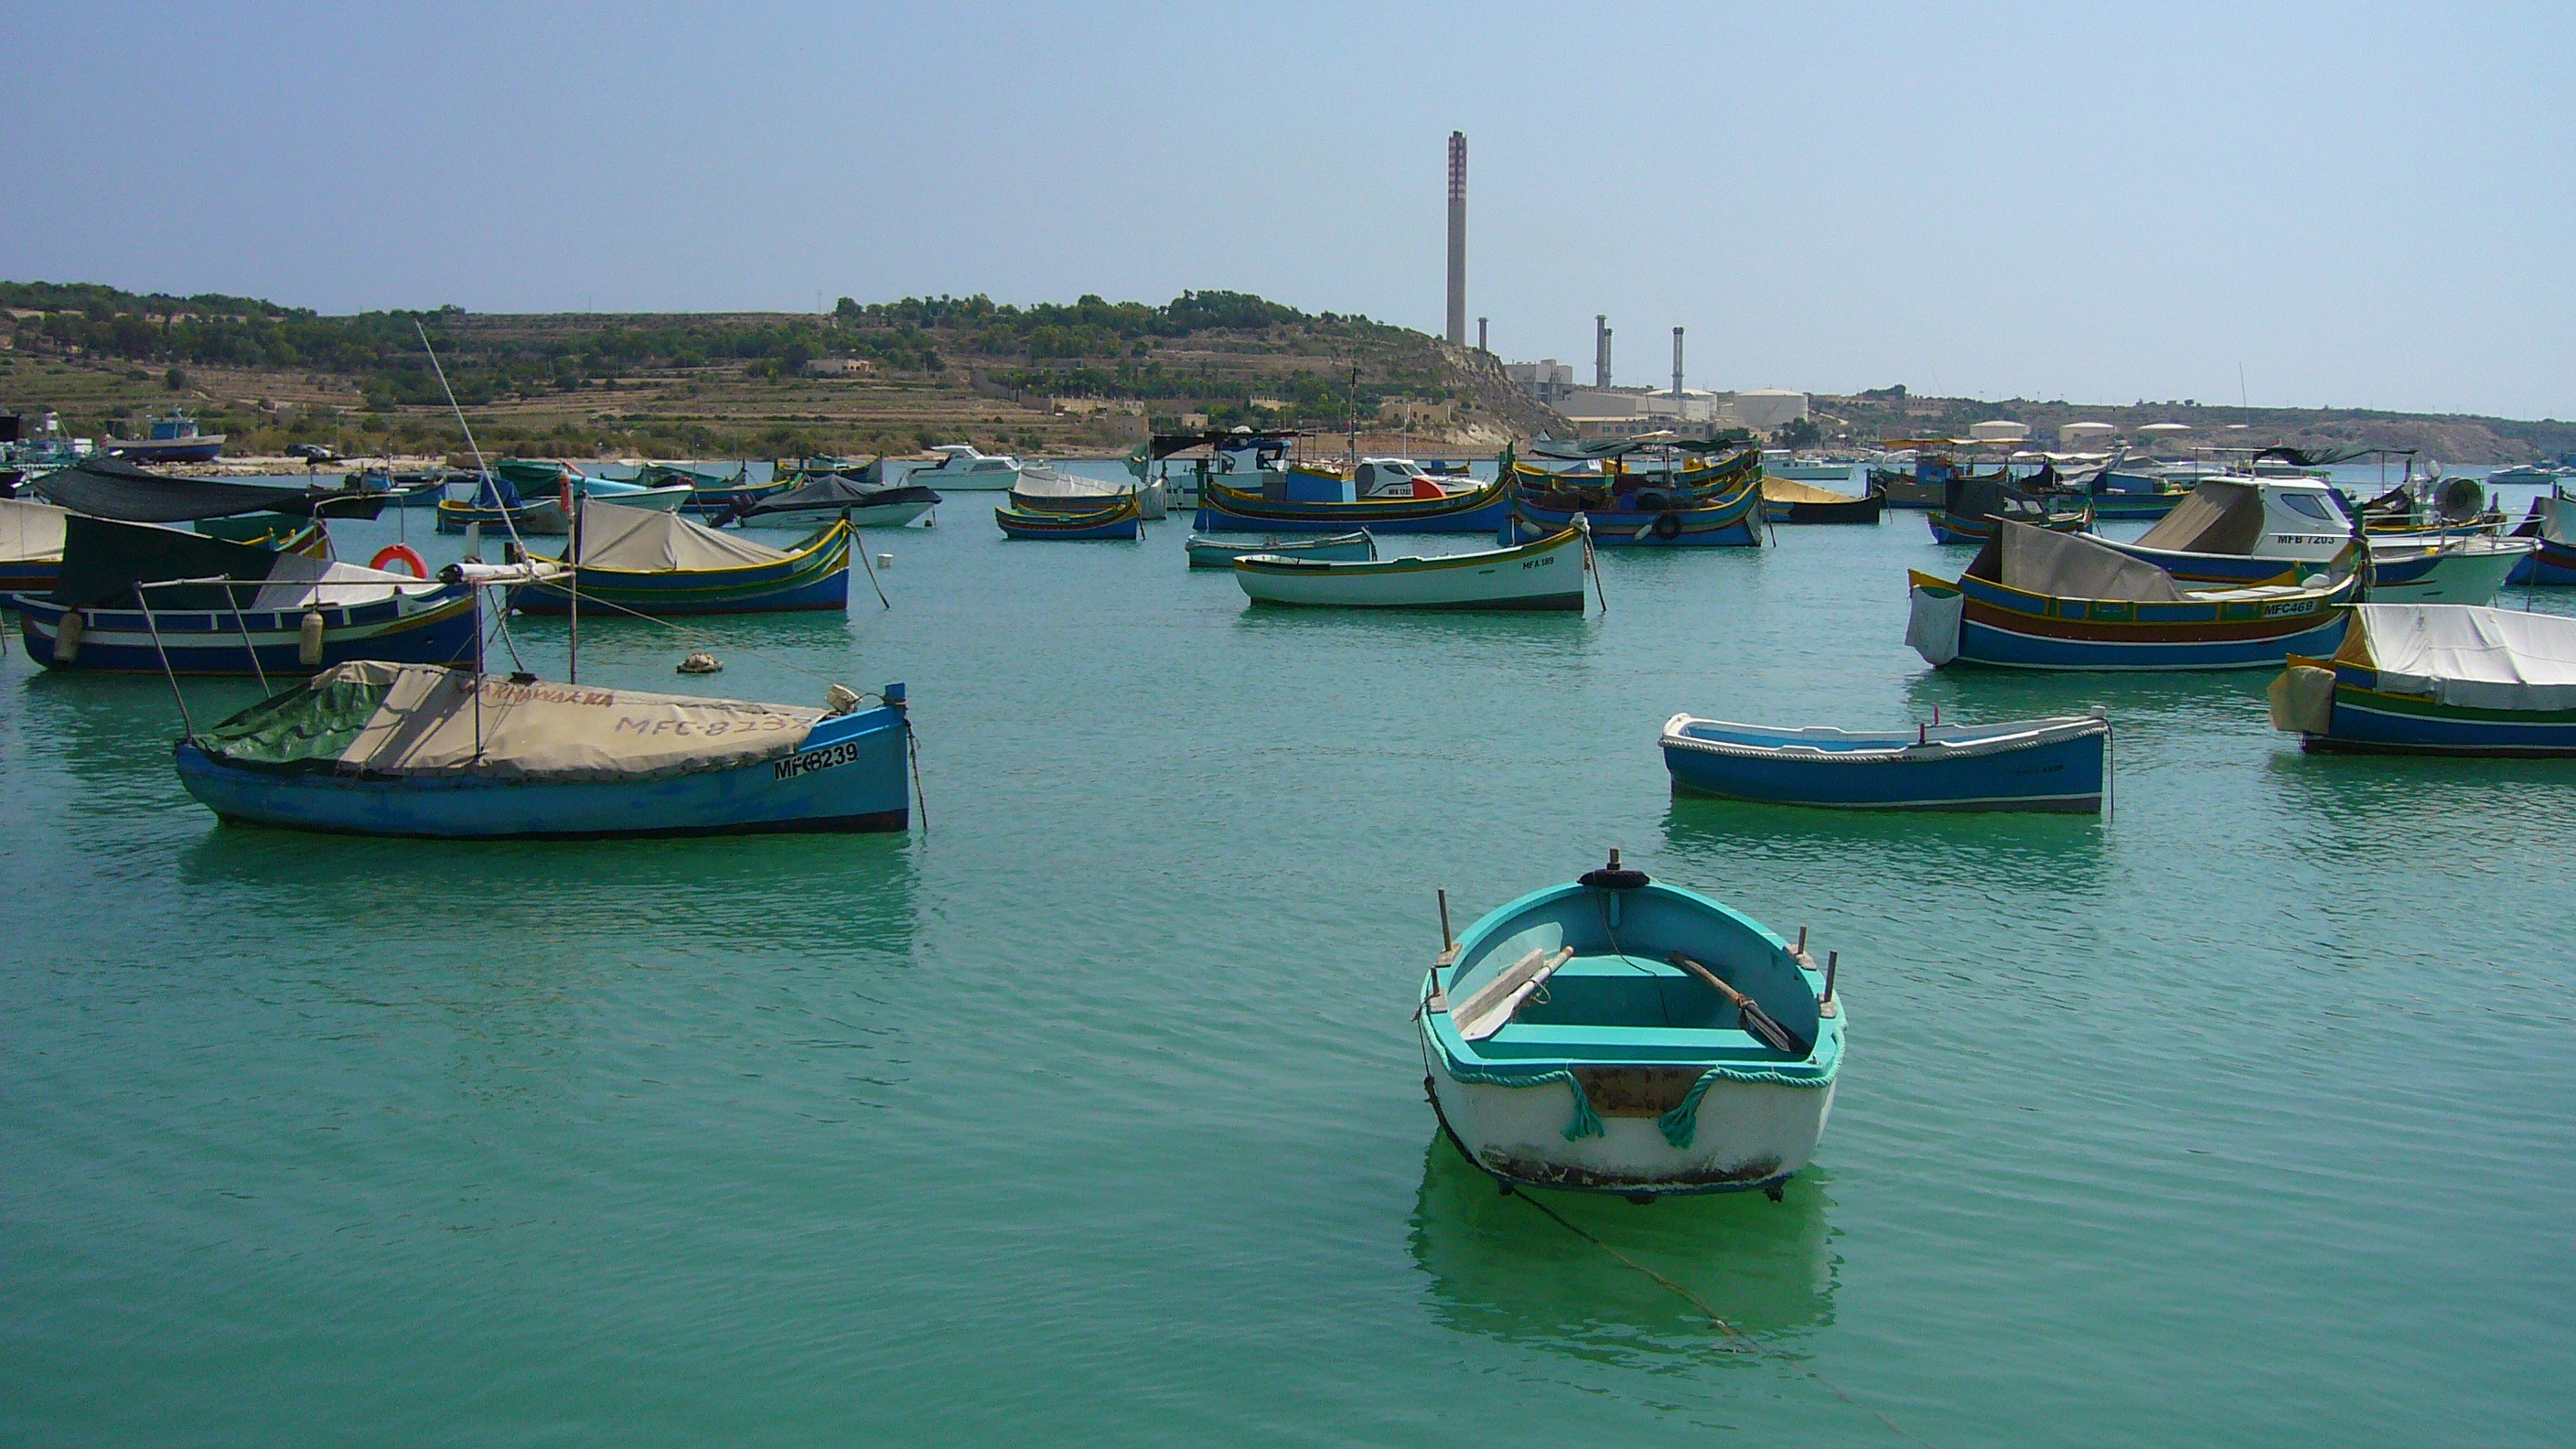
sea, coast, dock, boat, vacation, vehicle, fisherman, bay, harbor, marina, port, waterway, boating, channel, watercraft, sailor, barca